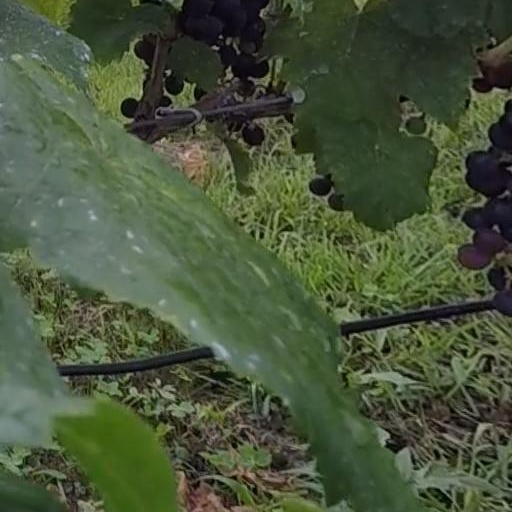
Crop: grape